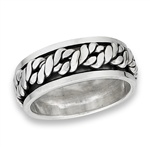
sterling silver rope spinning ring
sterling silver rope spinning ring
Brand: bill and bobs jewelry
Category: Arts & Entertainment > Hobbies & Creative Arts > Arts & Crafts > Art & Crafting Tool Accessories > Spinning Wheel Accessories